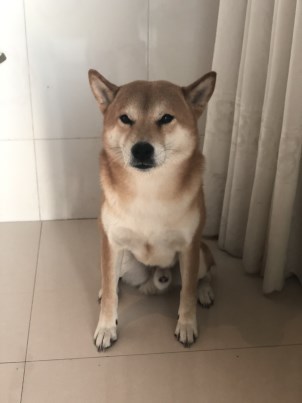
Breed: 1043-n000001-Shiba_Dog